Ramgarhia Misl

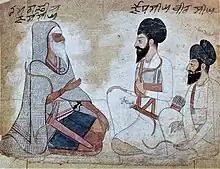
Jassa Singh Ramgharia with sons, Jodh Singh and Bir Singh

At the height of Ramgarhia power under the tenure of Jassa Singh Ramgarhia, the misl controlled a wide span of territory ranging from areas of the Bari Doab including Batala, Kalanaur, Dinanagar, Sri Hargobindpur, Shahpur Kandi, Gurdaspur, Qadian, Ghuman, Matteval, and in the Jalandhar Doab areas of Urmur Tanda, Sarih, Miani, Garhdiwala, and Zahura. Of the various Hill States of the Shivalik Range, the states of Kangra, Nurpur, Mandi, and Chamba were tributary states and paid the misl a levy of 200,000 rupees.